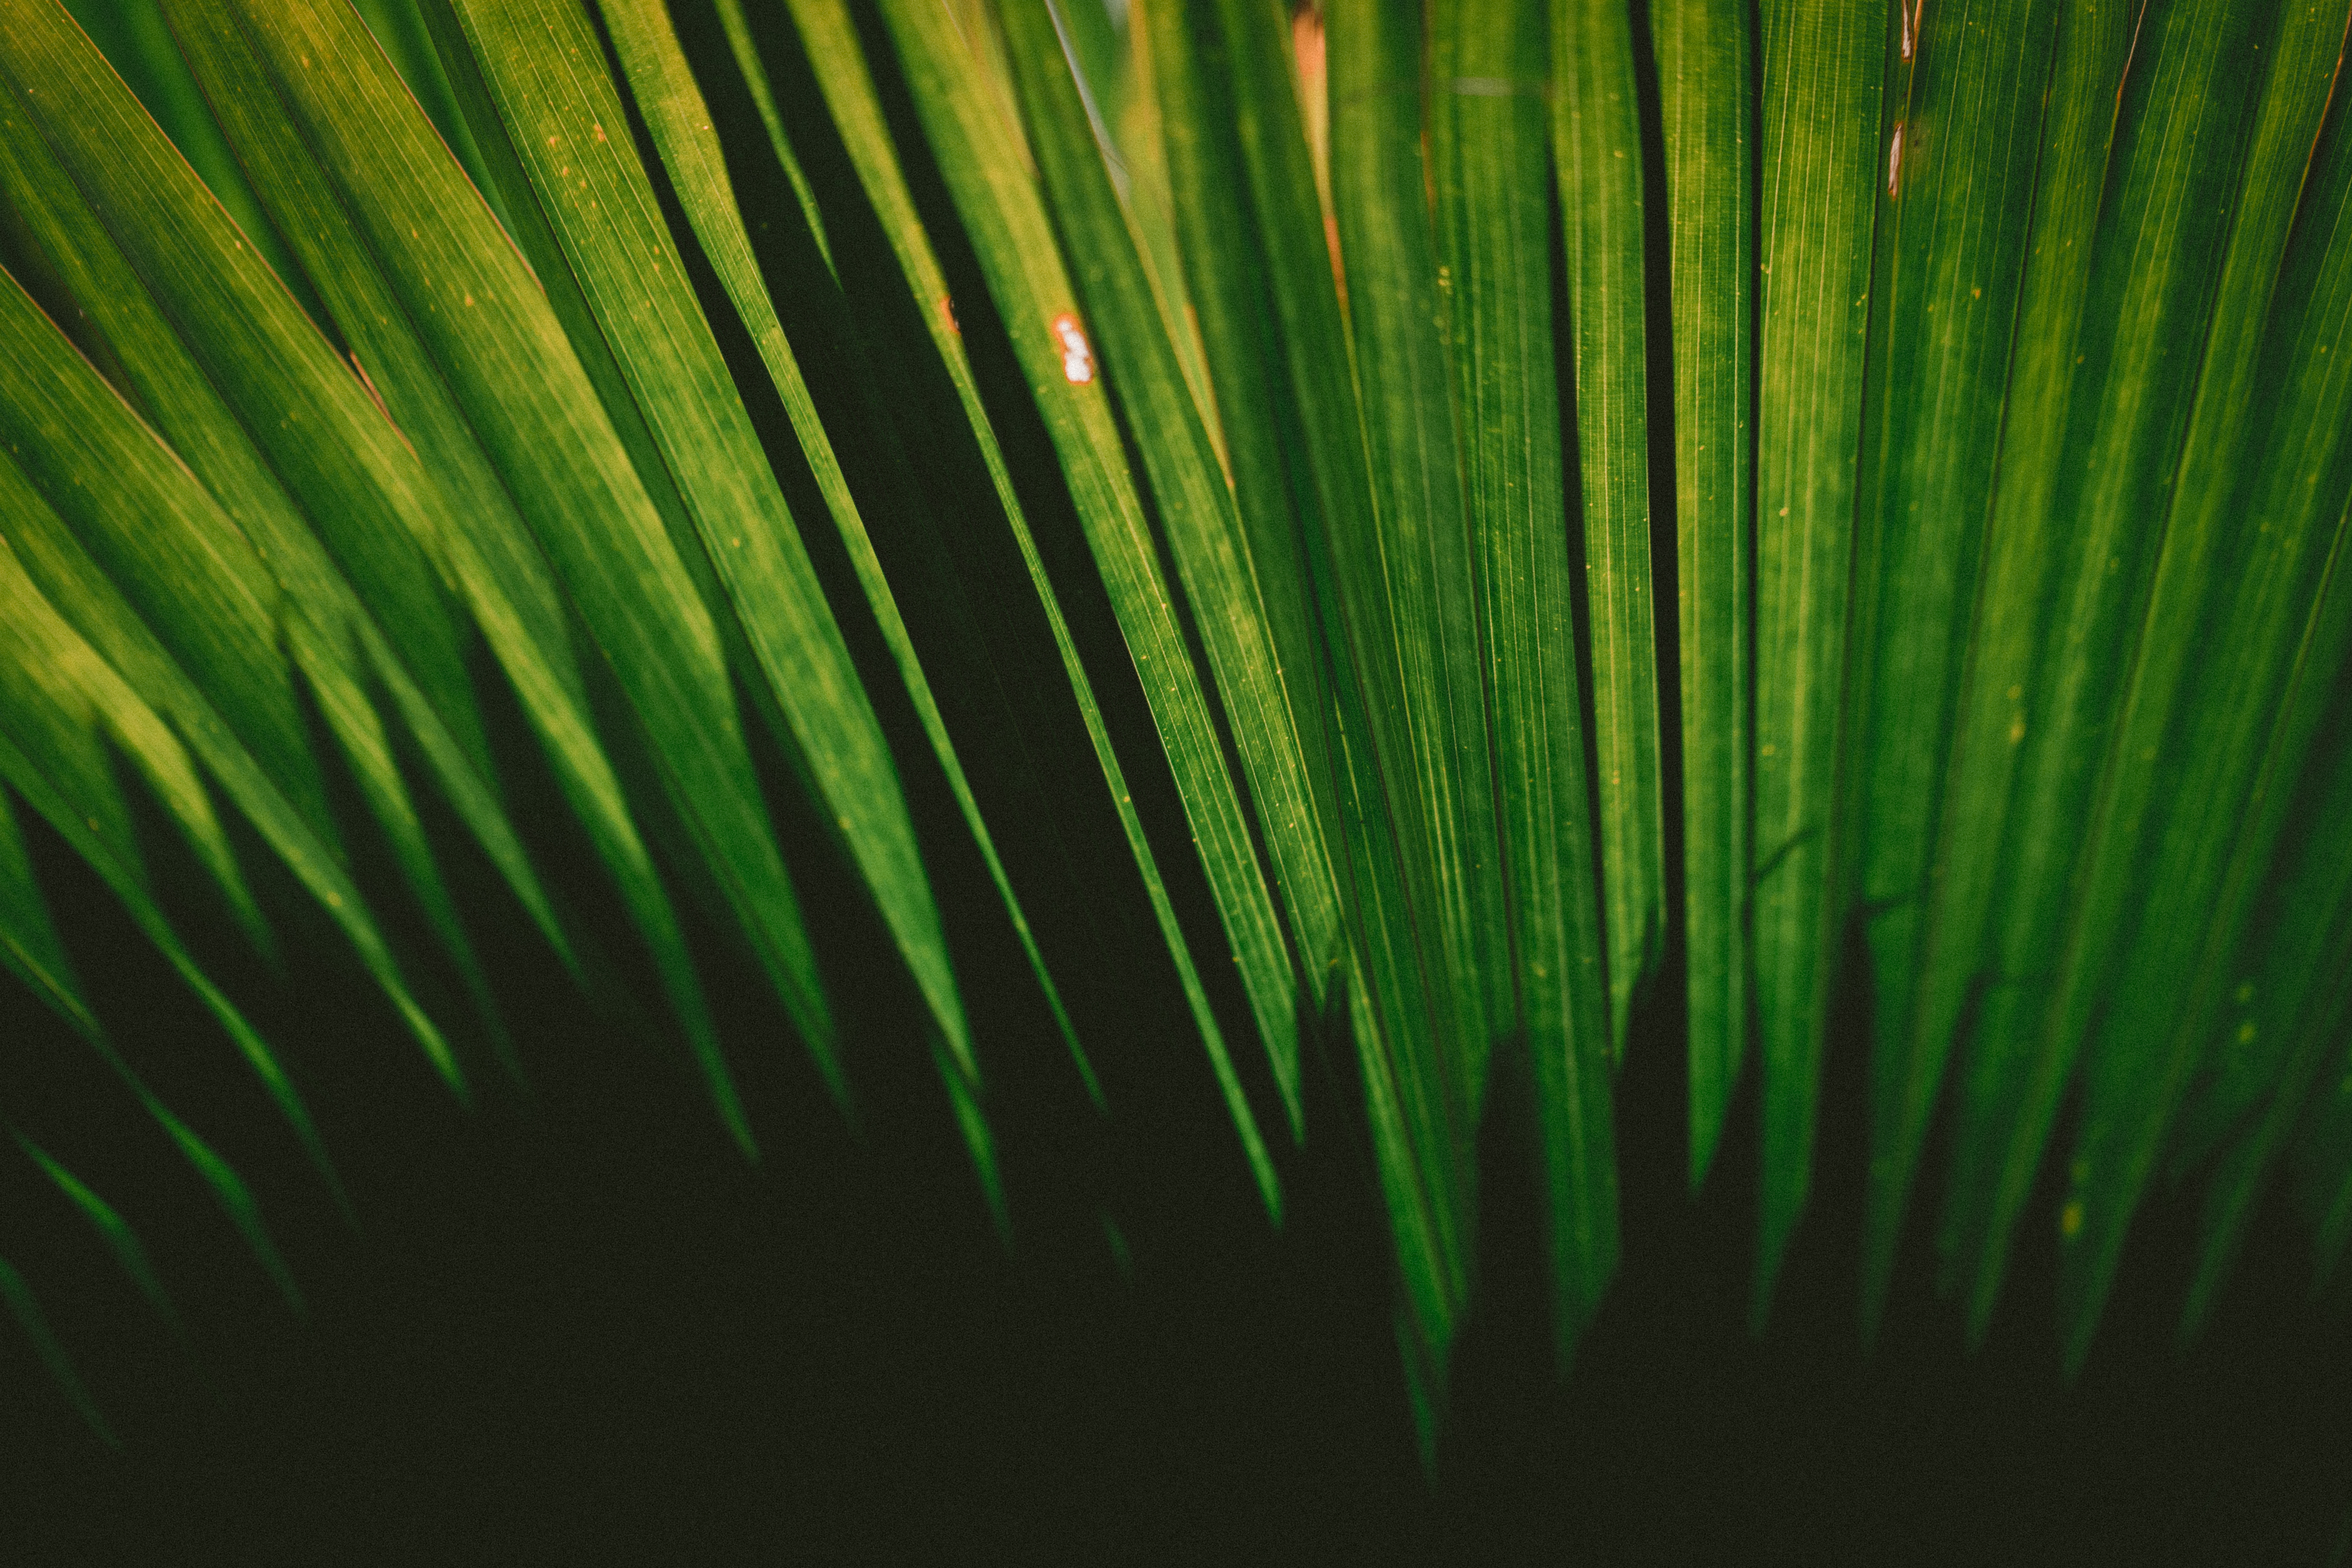
tree, grass, branch, light, plant, sunlight, leaf, flower, line, green, close up, macro photography, grass family, plant stem, computer wallpaper, arecales